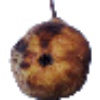
Label: Pear Abate 1